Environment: real
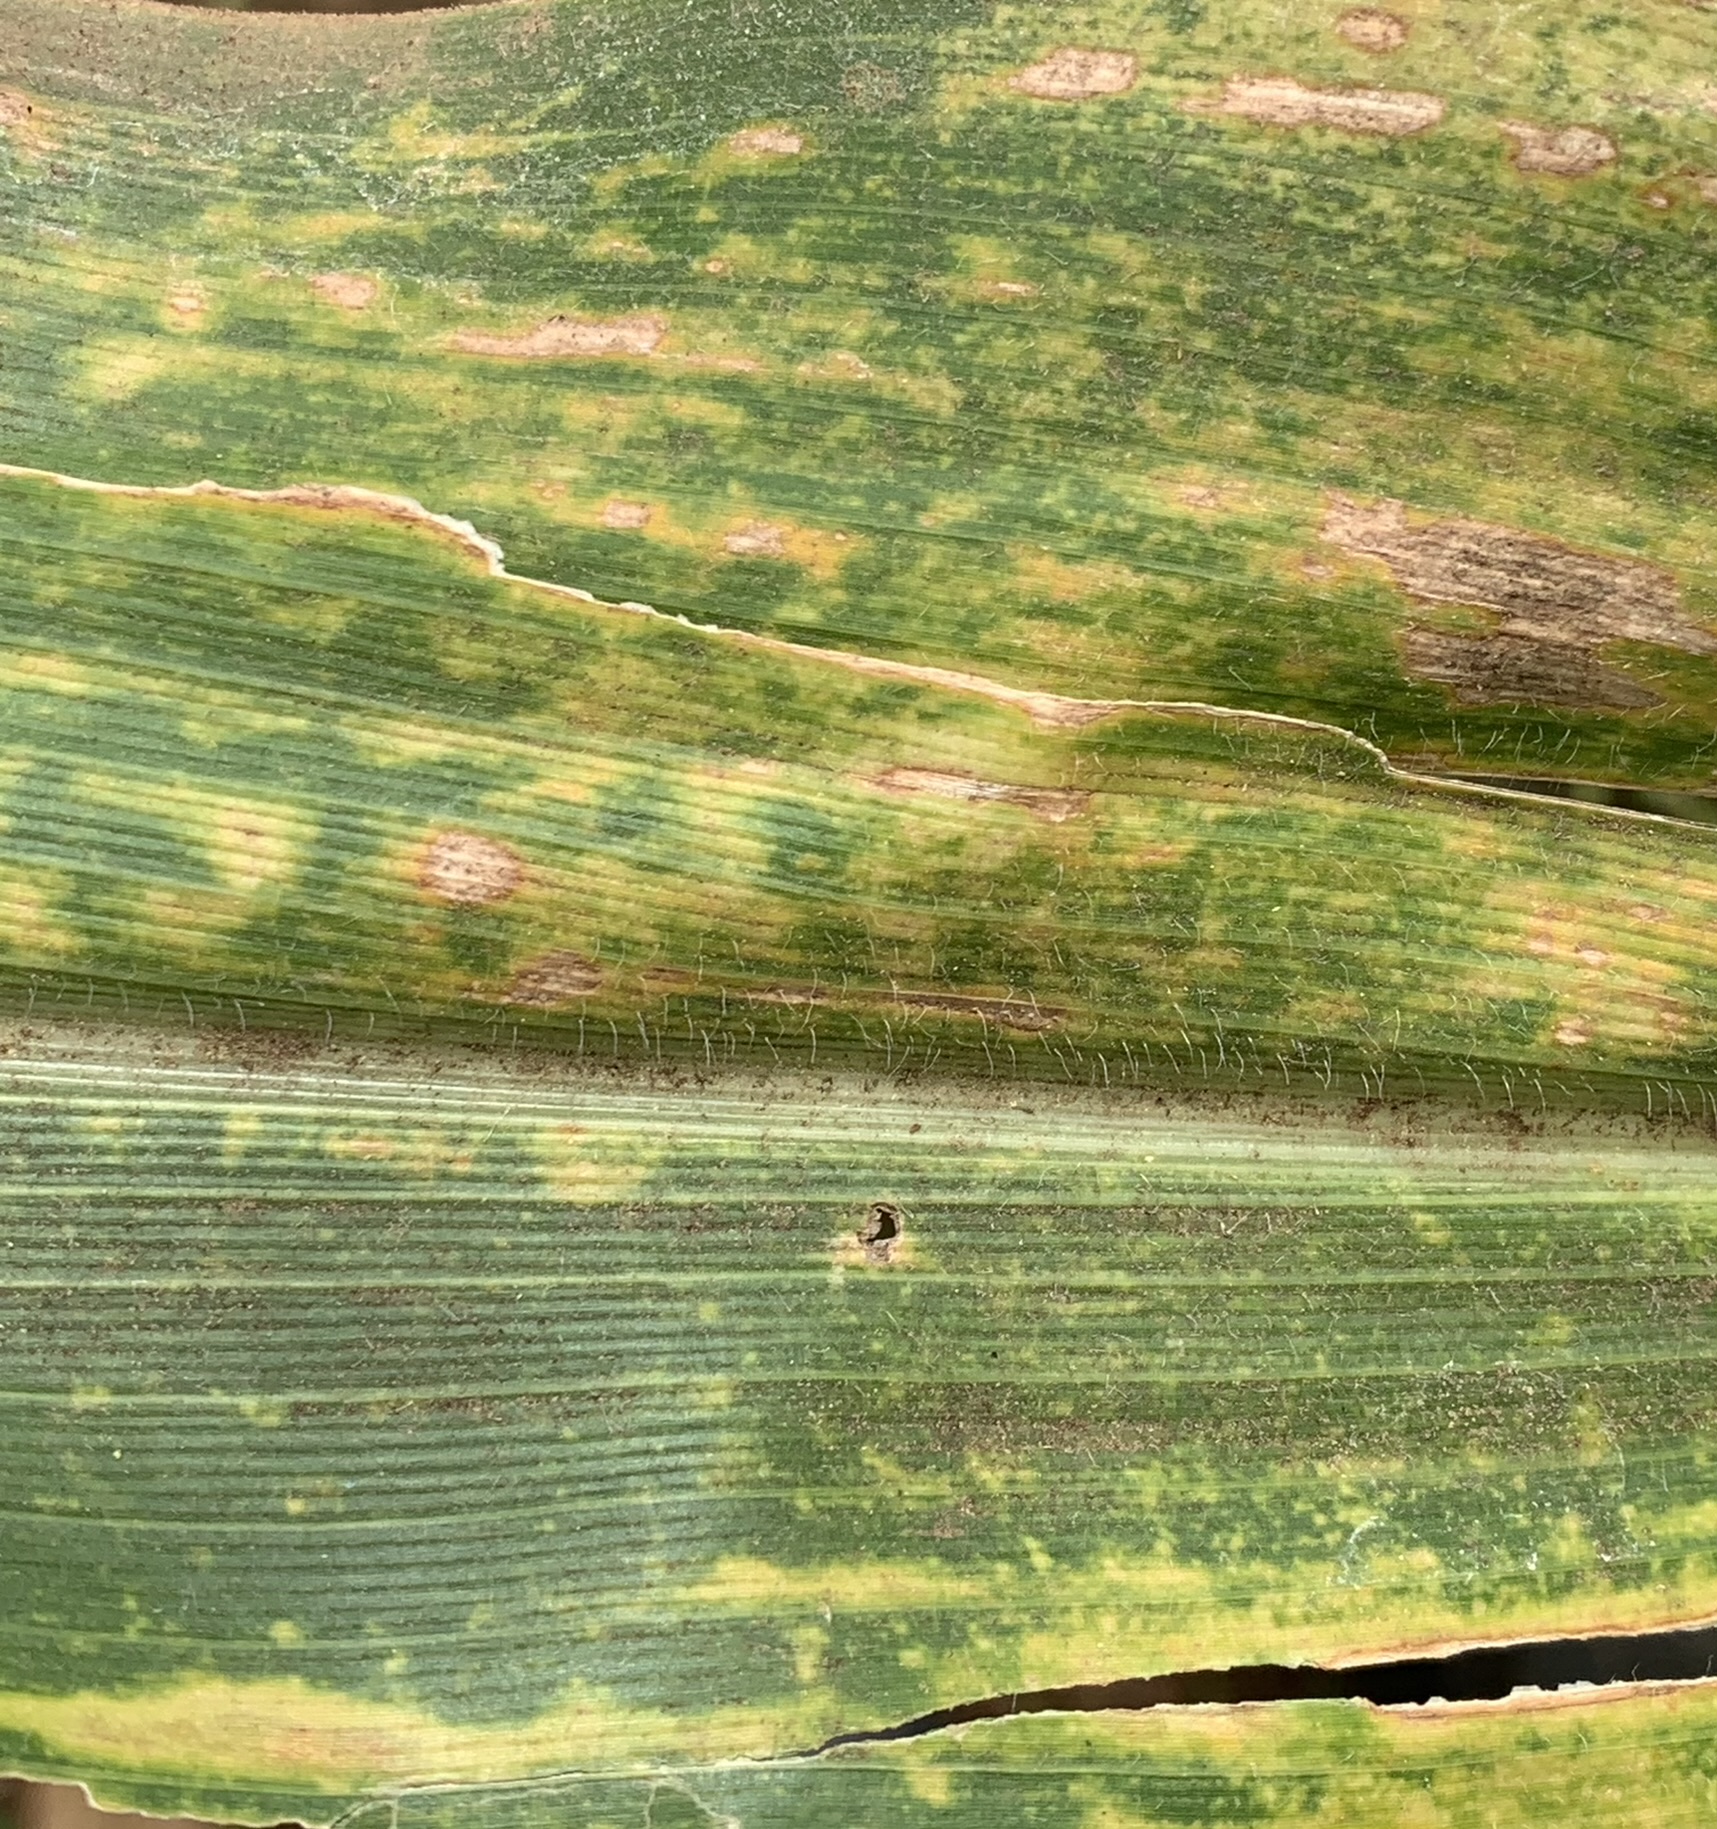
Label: lethal_necrosis